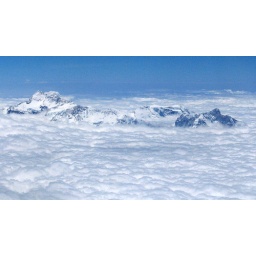
IMG_3889 mountain peaks over clouds